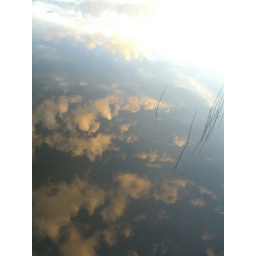
the sky is in the lake